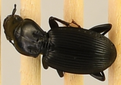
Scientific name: Pterostichus lachrymosus
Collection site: Mountain Lake Biological Station NEON (MLBS), plot MLBS_001